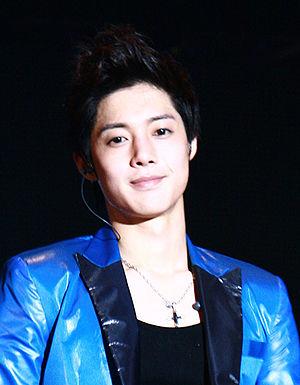
Kim Hyun-joong né le 6 juin 1986 à Séoul, est un chanteur, musicien, danseur et mannequin sud-coréen, occasionnellement acteur.